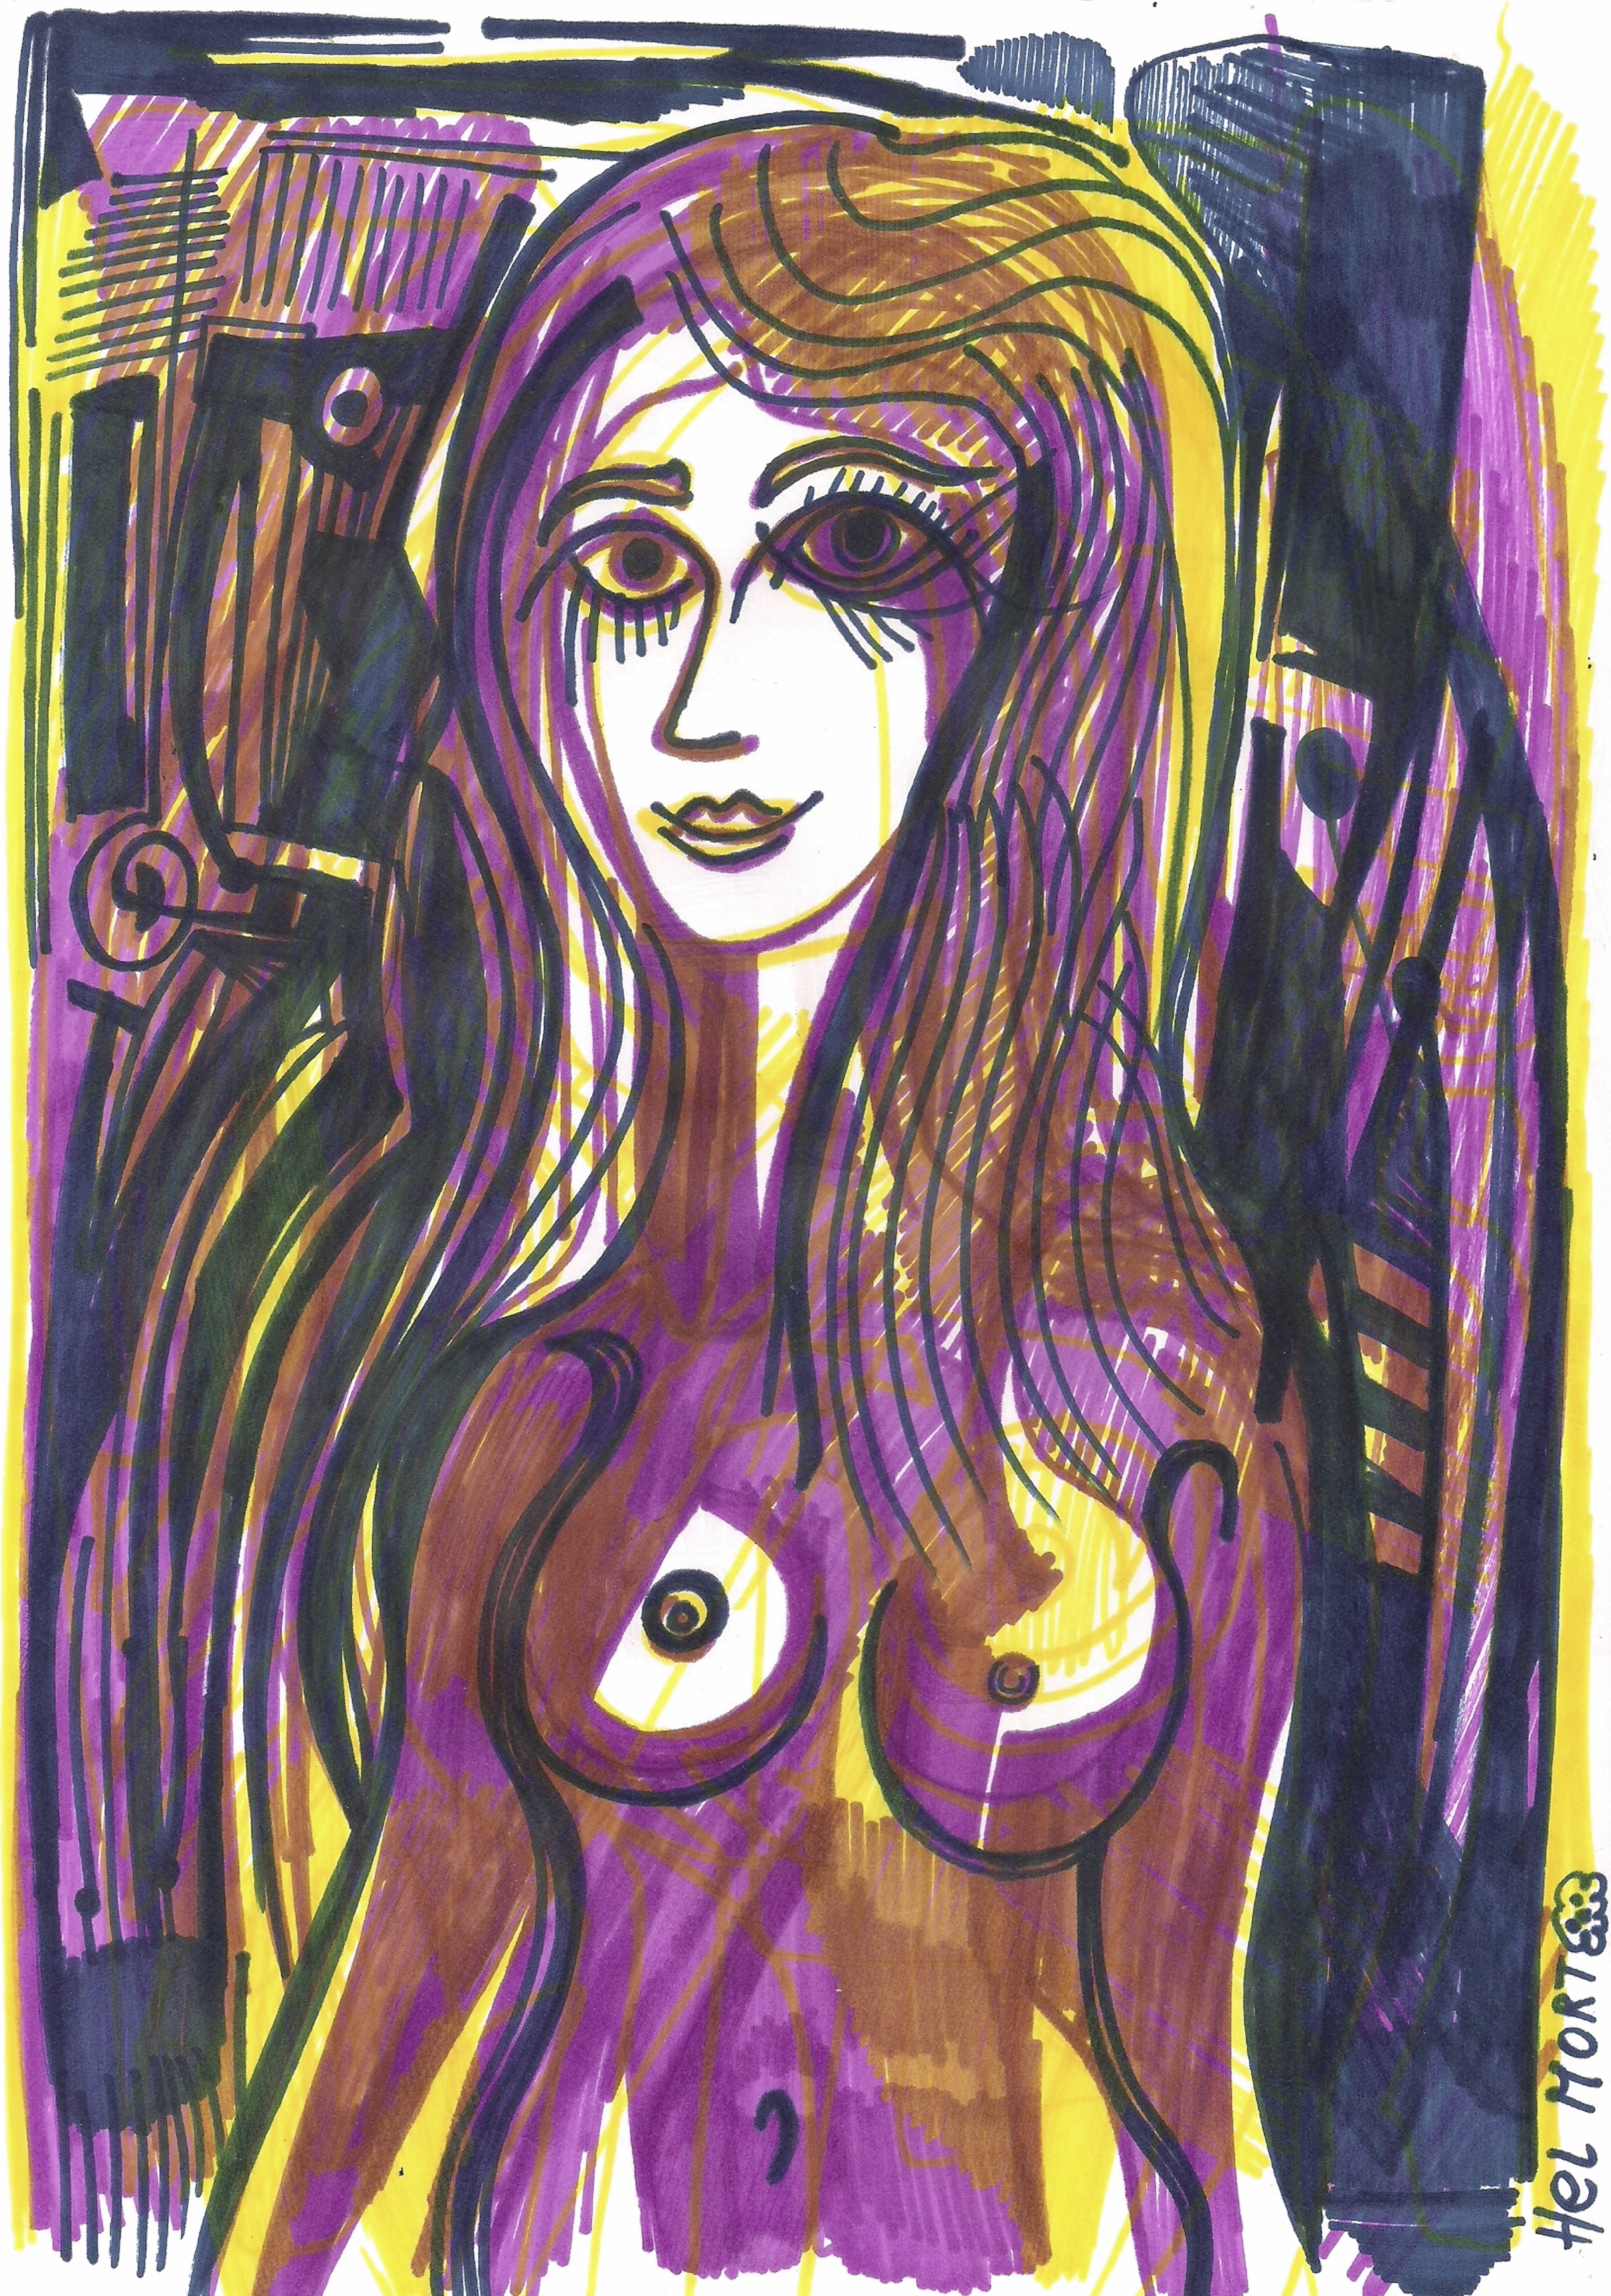
painting, art, artist, artwork, drawing, contemporary art, photography, illustration, paint, love, design, sketch, fine art, abstract art, creative, abstract, acrylic painting, nature, watercolor, art gallery, oil painting, gallery, modern art, abstract painting, digital art, contemporary painting, art collector, style, girl, woman, fashion, mort, hairstyle, purple, violet, magenta, long hair, Colorfulness, lavender, visual arts, Art paint, self portrait, line art